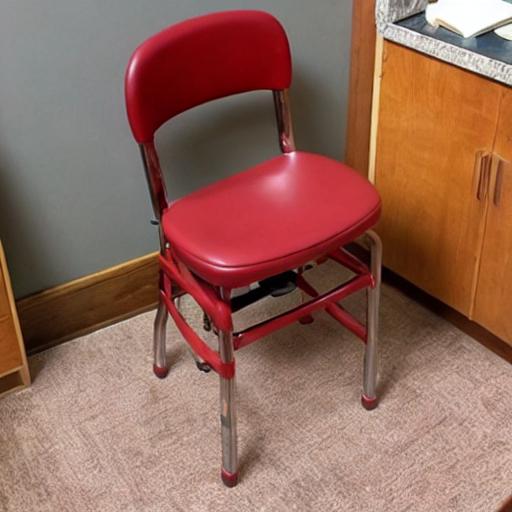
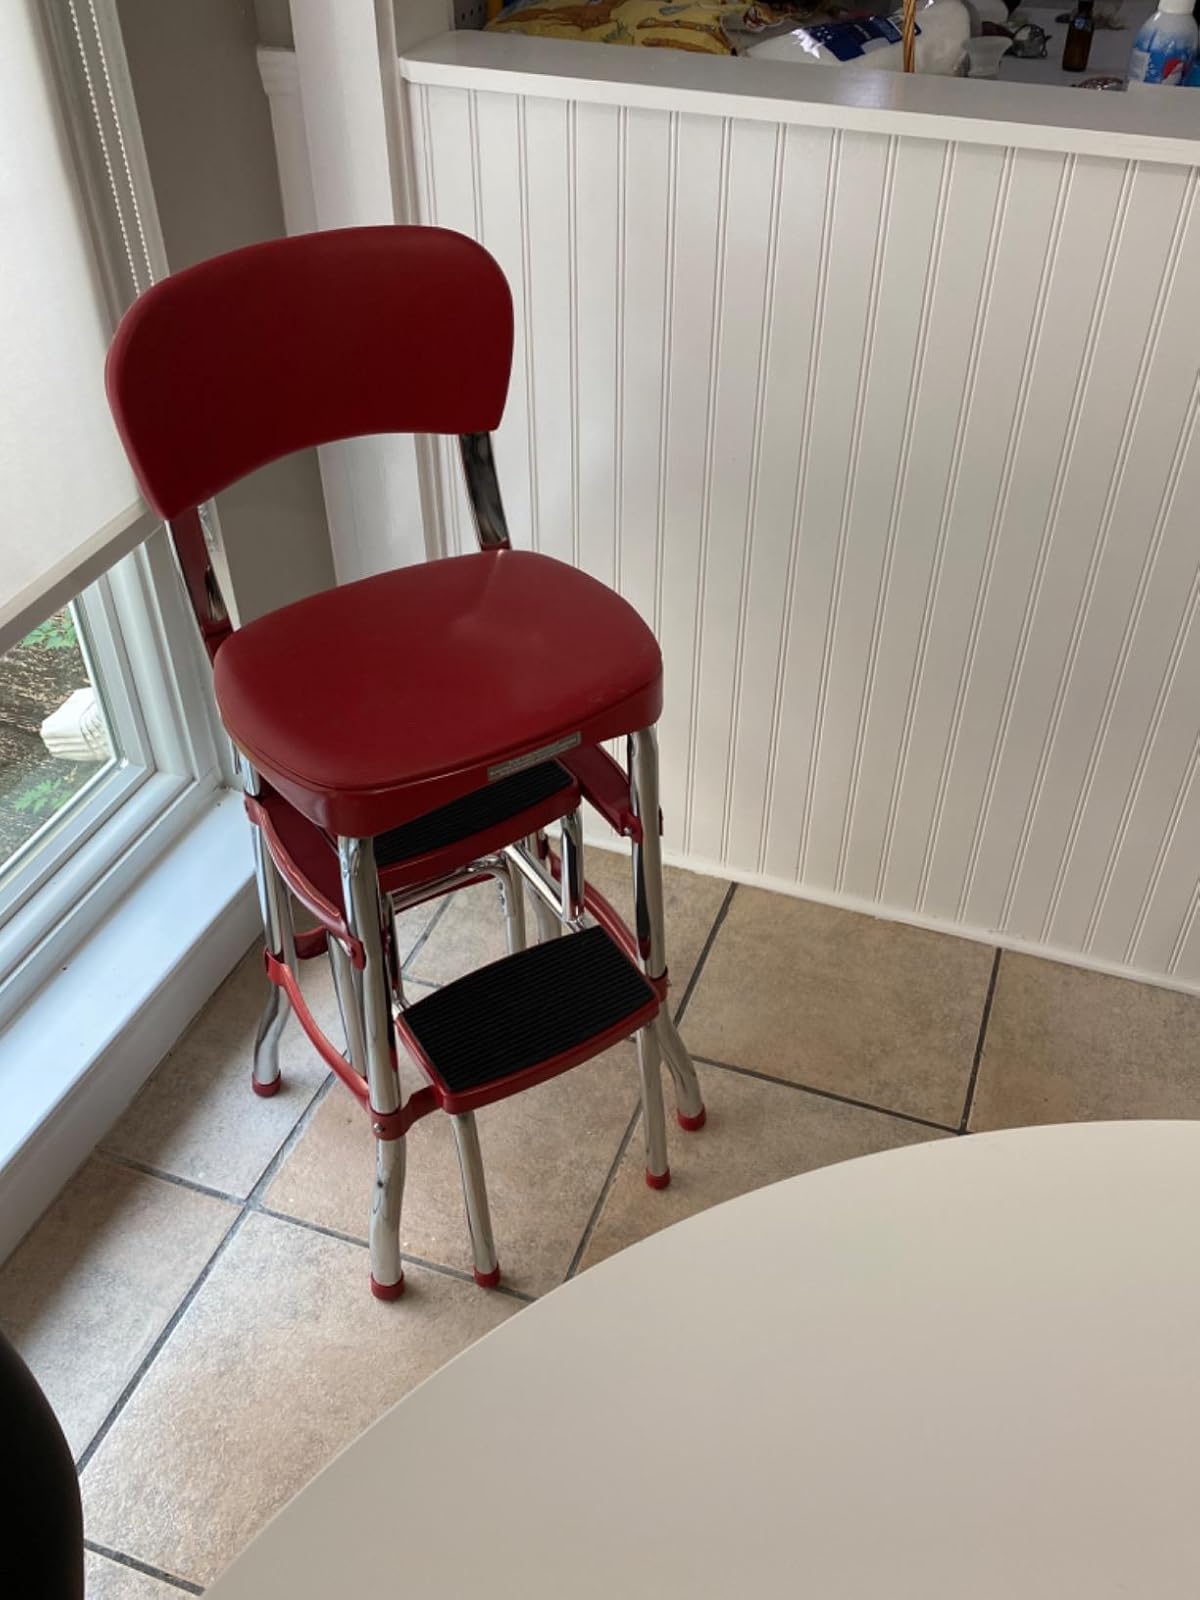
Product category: items_chair
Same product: no